Jackie Gleason

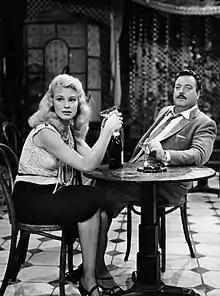
With Betsy Palmer in "The Time of Your Life" on "Playhouse 90" (1958)

Gleason did not restrict his acting to comedic roles. He had also earned acclaim for live television drama performances in "The Laugh Maker" (1953) on CBS's "Studio One" and William Saroyan's "The Time of Your Life" (1958), which was produced as an episode of the anthology series "Playhouse 90".